NSA encryption systems

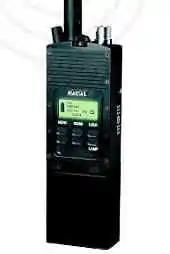
Hand-held microprocessor-controlled radios like this AN/PRC-148 have multiple encryption modes.

In the twenty-first century, communication is increasingly based on computer networking. Encryption is just one aspect of protecting sensitive information on such systems, and far from the most difficult one. NSA's role will increasingly be to provide guidance to commercial firms designing systems for government use. HAIPE solutions are examples of this type of product (e.g., KG-245A and KG-250 ).